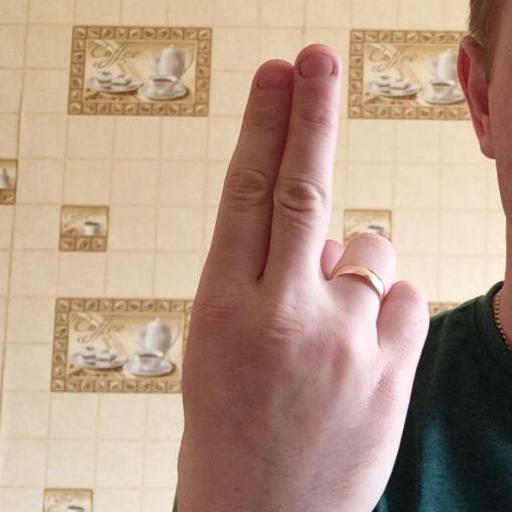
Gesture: two_up_inverted